Pyramid of Neferirkare

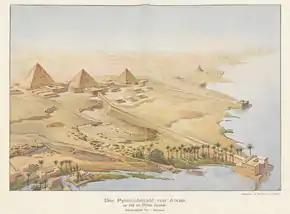
Painting of pyramids and temples in Abusir

The pyramid of Neferirkare is situated on the necropolis at Abusir, between Saqqara and the Giza Plateau. Abusir assumed great import in the Fifth Dynasty after Userkaf, the first ruler, built his sun temple and, his successor, Sahure inaugurated a royal necropolis there with his funerary monument. Sahure's successor, his son Neferirkare, was the second ruler to be entombed in the necropolis. The Egyptologist Jaromír Krejčí proposes a number of hypotheses for the position of Neferirkare's complex in relation to Sahure's complex: (1) that Neferirkare was motivated to distance himself from Sahure and thus chose to found a new cemetery and redesign the mortuary temple plan to differentiate it from Sahure's; (2) that geomorphological pressures – particularly the slope between Neferirkare's and Sahure's complexes – required Neferirkare to situate his complex elsewhere; (3) that Neferirkare chose the highest point in the area to ensure his complex dominated the surrounding area; and (4) that the site may have been intentionally selected to build the pyramid in line with Heliopolis. The Abusir diagonal is a figurative line connecting the north-west corners of the pyramids of Neferirkare, Sahure and Neferefre. It is similar to the Giza axis, which connects the south-east corners of the Giza pyramids, and converges with the Abusir diagonal to a point in Heliopolis.